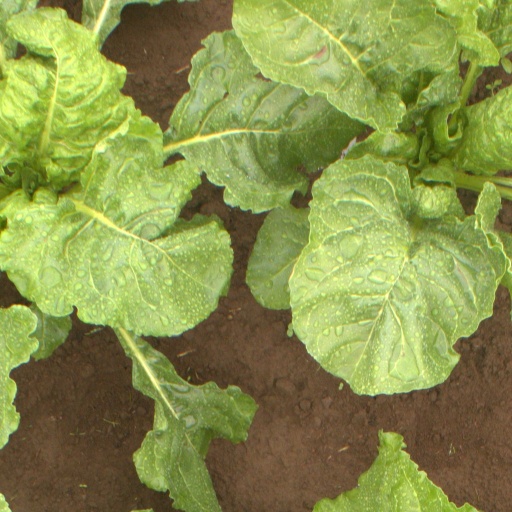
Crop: sugar beet